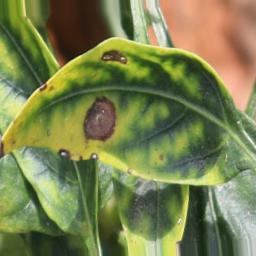
Label: cercospora